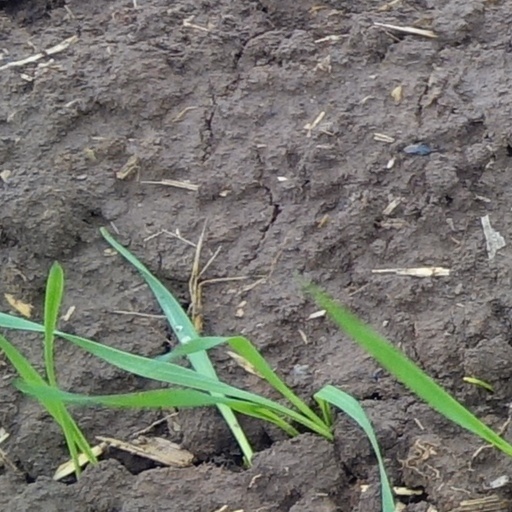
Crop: wheat